Miss Andy

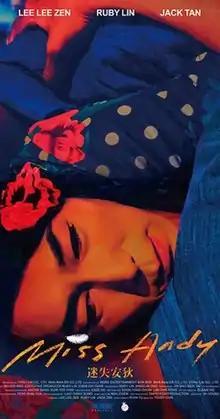
Film poster

Miss Andy is a 2020 Taiwanese and Malaysian gender-themed film directed by Teddy Chin, and stars Lee Lee-zen, Ruby Lin, and Jack Tan. It is about a chance meeting between an illegal Vietnamese worker and a transgender woman in Malaysia. The film is Ruby Lin's first foray into film production.